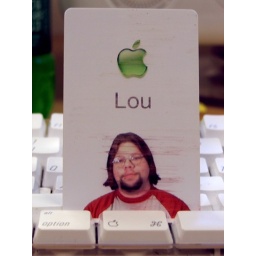
My badge all scratched to hell from fidgeting with it in the badge sleeve, sitting on my keyboard at work.